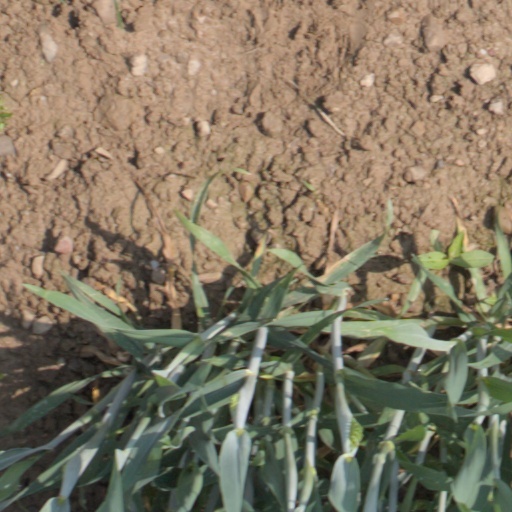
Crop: wheat